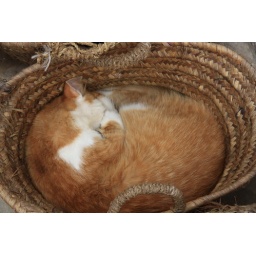
sleeping cat in the basket